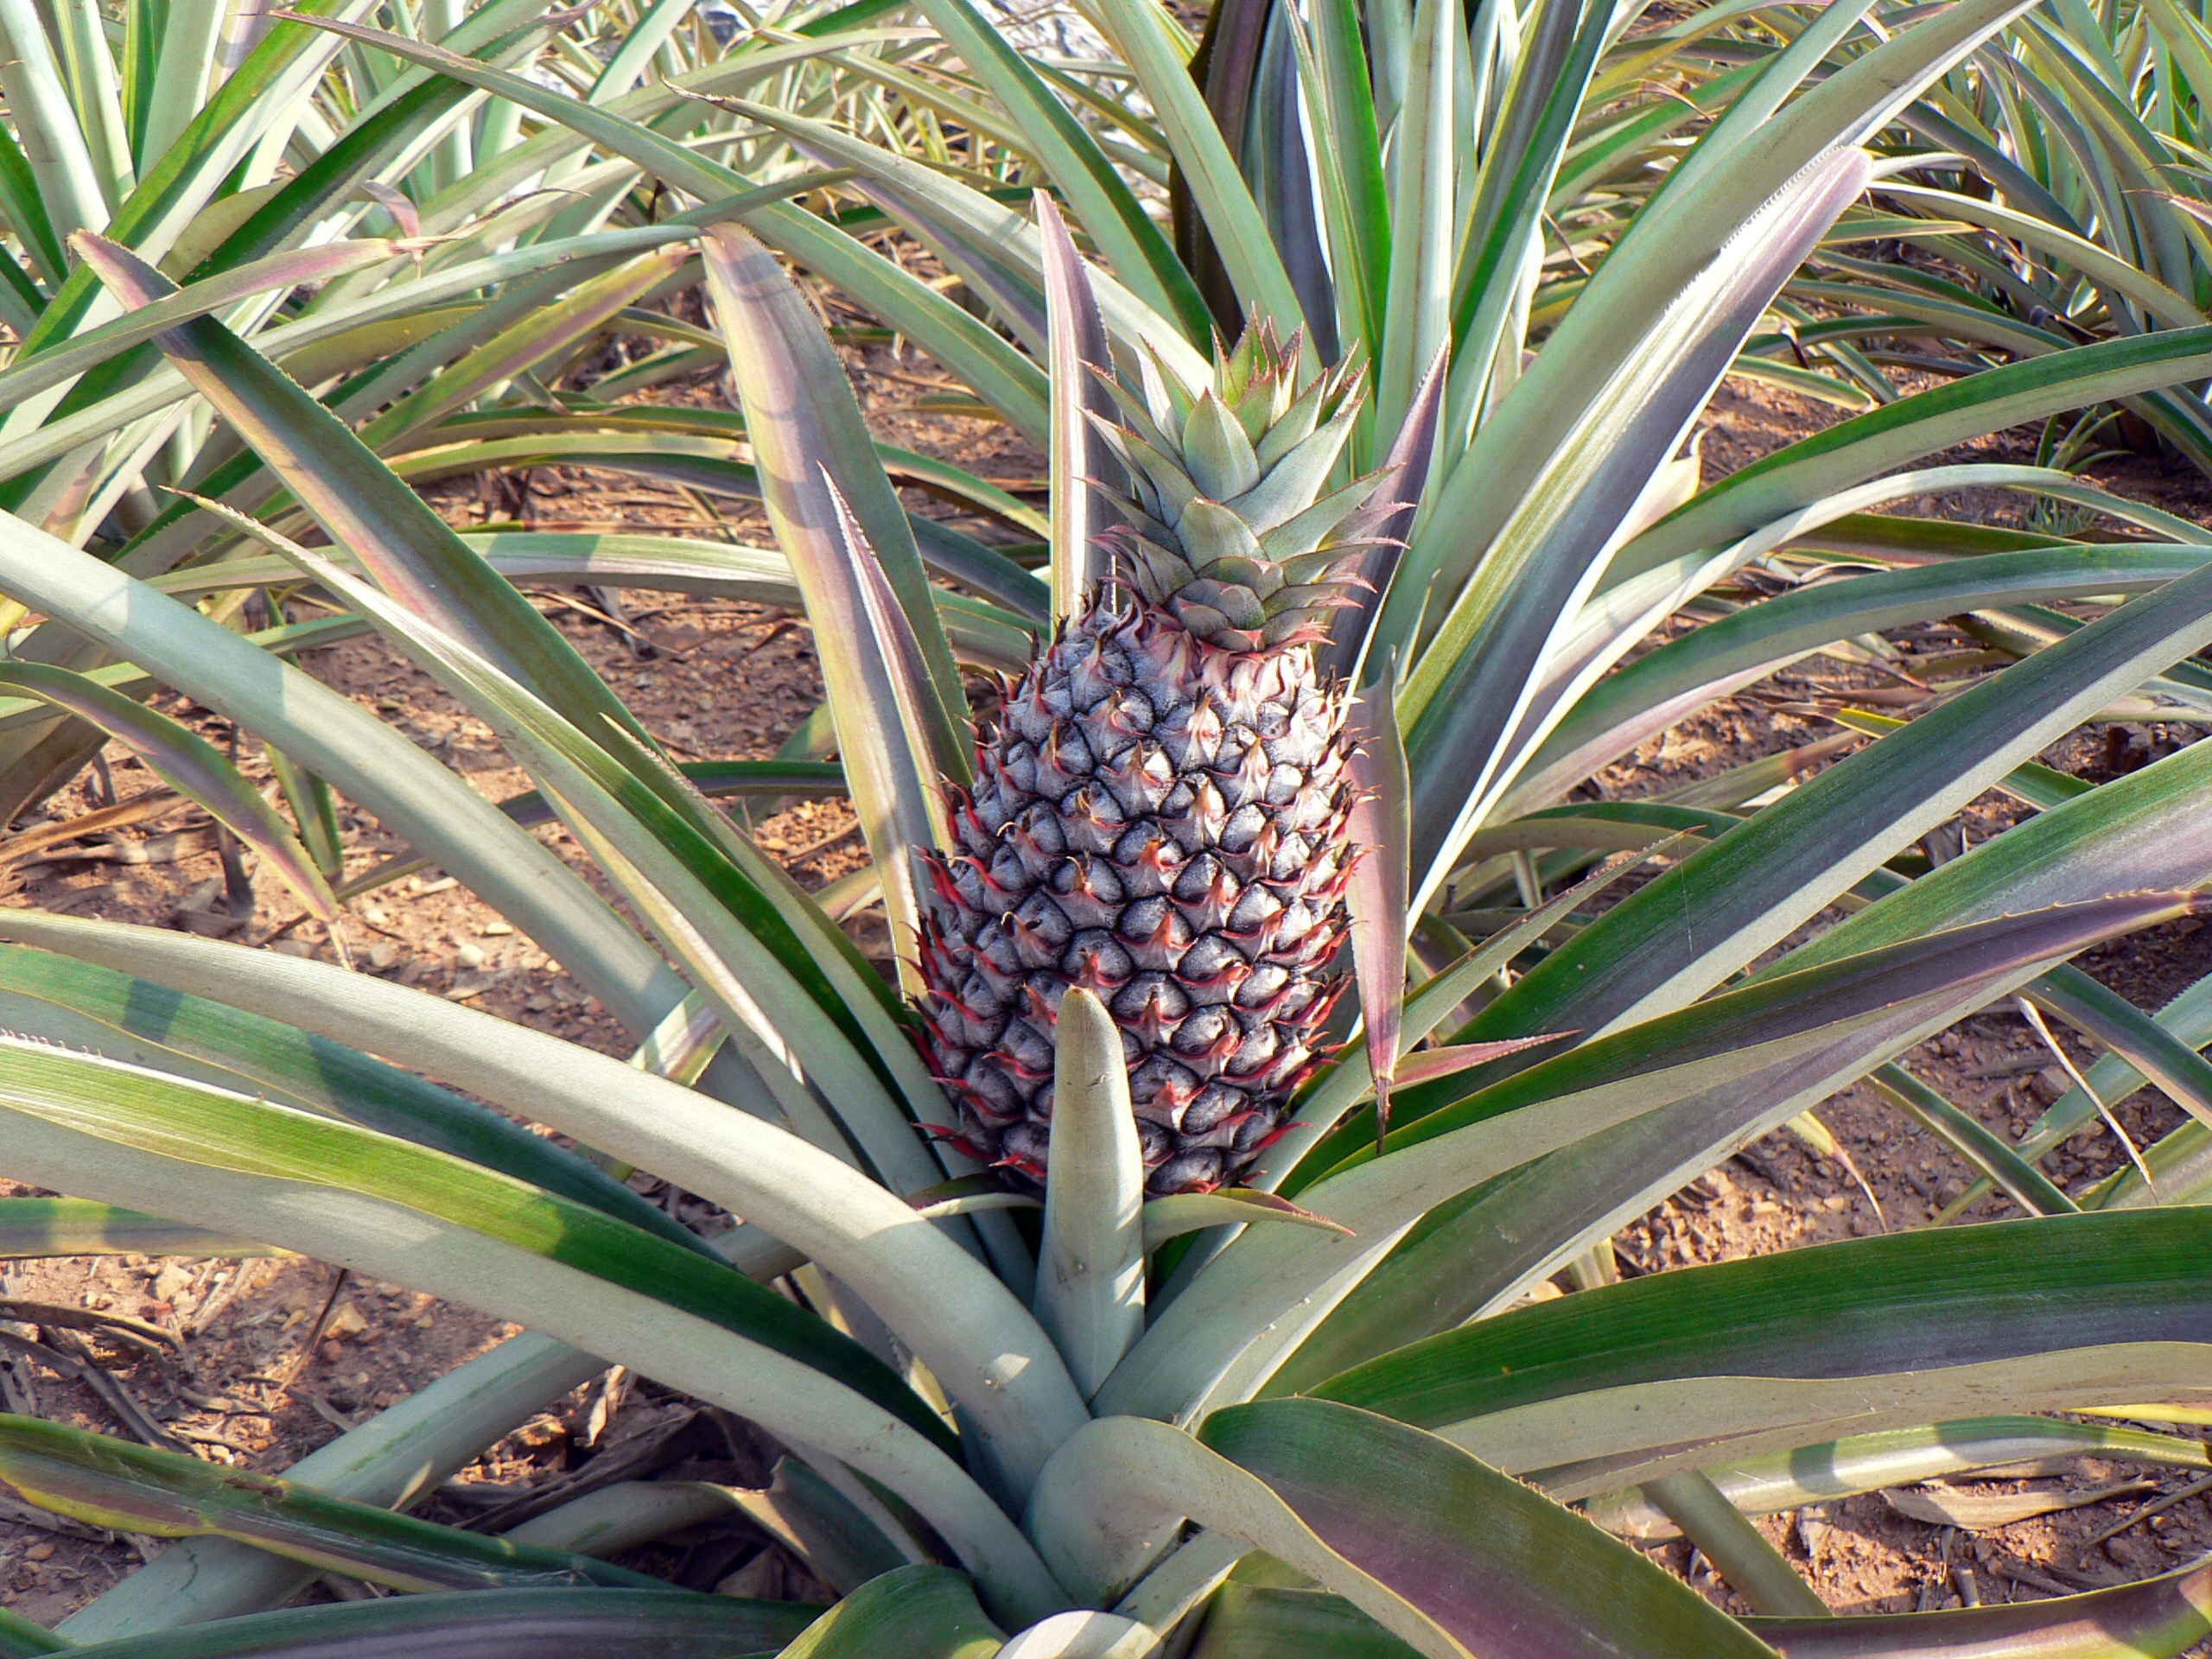
tree, plant, fruit, leaf, pineapple, agricultural, fields, aloe, plantation, culture, agave, ananas, bromeliaceae, arecales, agave azul